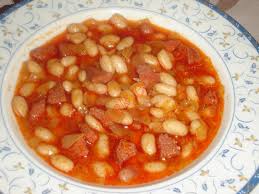
Yemek: kuru_fasulye